Austrian Argentines

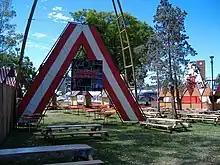
Austrian Argentine community of Rosario, Santa Fe during the National Festival of Communities in 2006.

Austrian immigrants who came to Argentina did during the two great migratory waves, i.e., about the First and Second World War. The main settlement sites were Buenos Aires, Córdoba and Misiones; in the south, cities like San Carlos de Bariloche and San Martín de los Andes were among the main destinations for Austrians. The amount has never exactly been relieved and there are mostly estimates. In the early thirties, there were approximately 240,000 German-speaking people of whom 45,000 resided in Buenos Aires, and since about 9,000 were of Austrian descent. These figures are similar to those recorded in the Austrian Embassy, approximately 7,000 people of Austrian descent in Buenos Aires, considering the probability of being greater. Since the mid-nineteenth century there had been established a German-speaking colony in the neighbourhood of Belgrano, Buenos Aires. The Austrian and Swiss residents in Buenos Aires were integrated into this colony by the language and cultural affinity in general. This neighbourhood was very attractive to new immigrants since it already had adequate infrastructure, as churches, cafes and bakeries in German families that had arisen due to the former colony. Argentina is, ethnographically, the second Latin American country with the largest number of immigrants and descendants of Austrian immigrants after Brazil (being ahead of Uruguay in third) with Córdoba as the seat of the main Austrian community of Argentina, which is the province with the largest immigrant population of German and Austrian descent in the country.